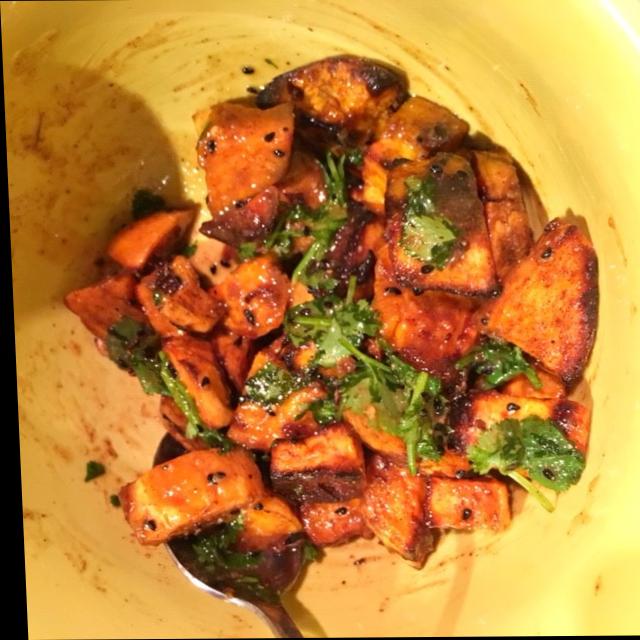
Dish: aloo_masala